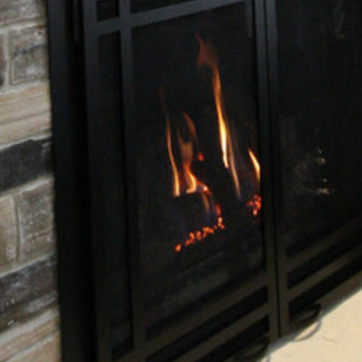
Material: other